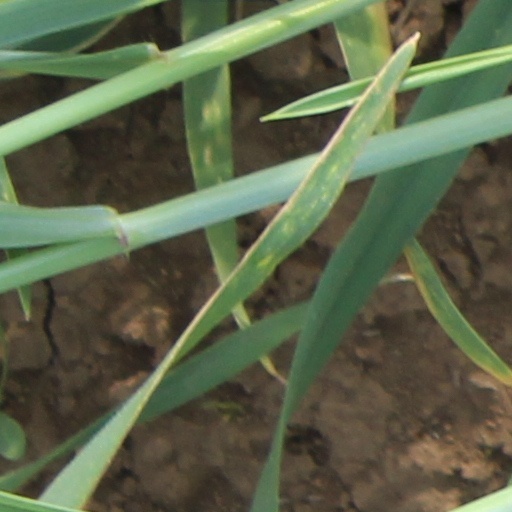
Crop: wheat